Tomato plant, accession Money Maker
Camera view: bottom (45 deg); turntable rotation: 210 degrees
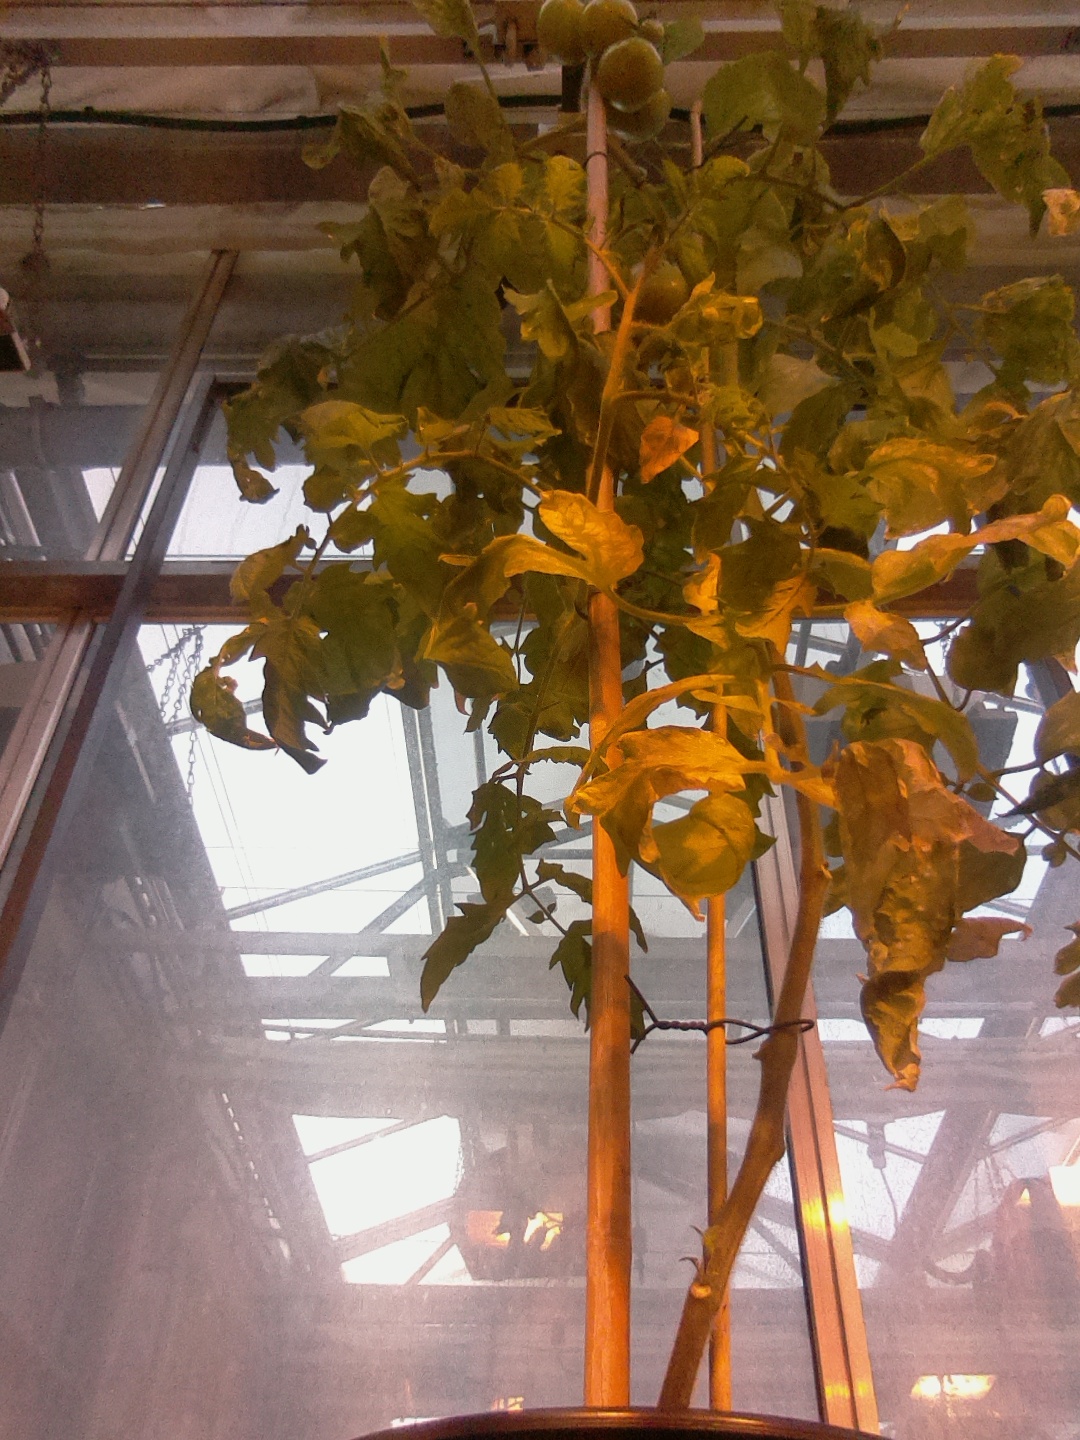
BBCH growth stage 78: 80% -90% of final fruit size